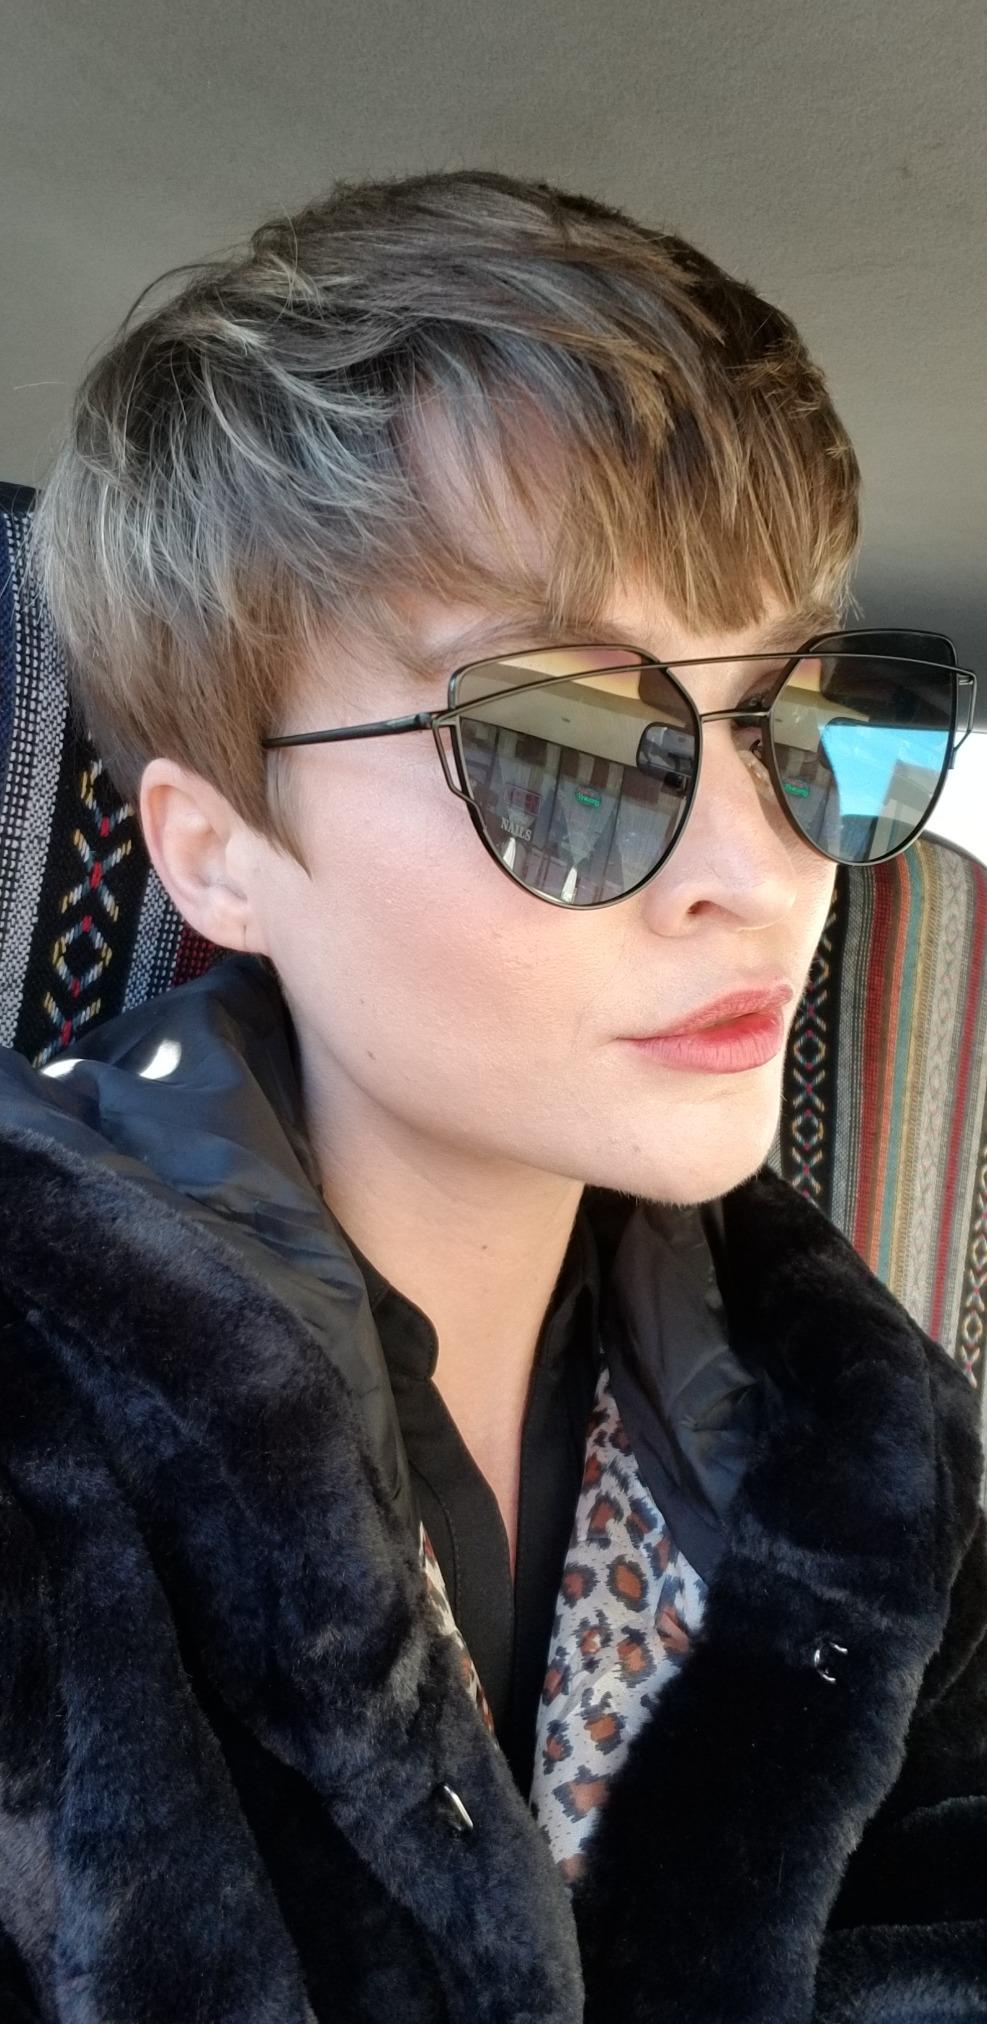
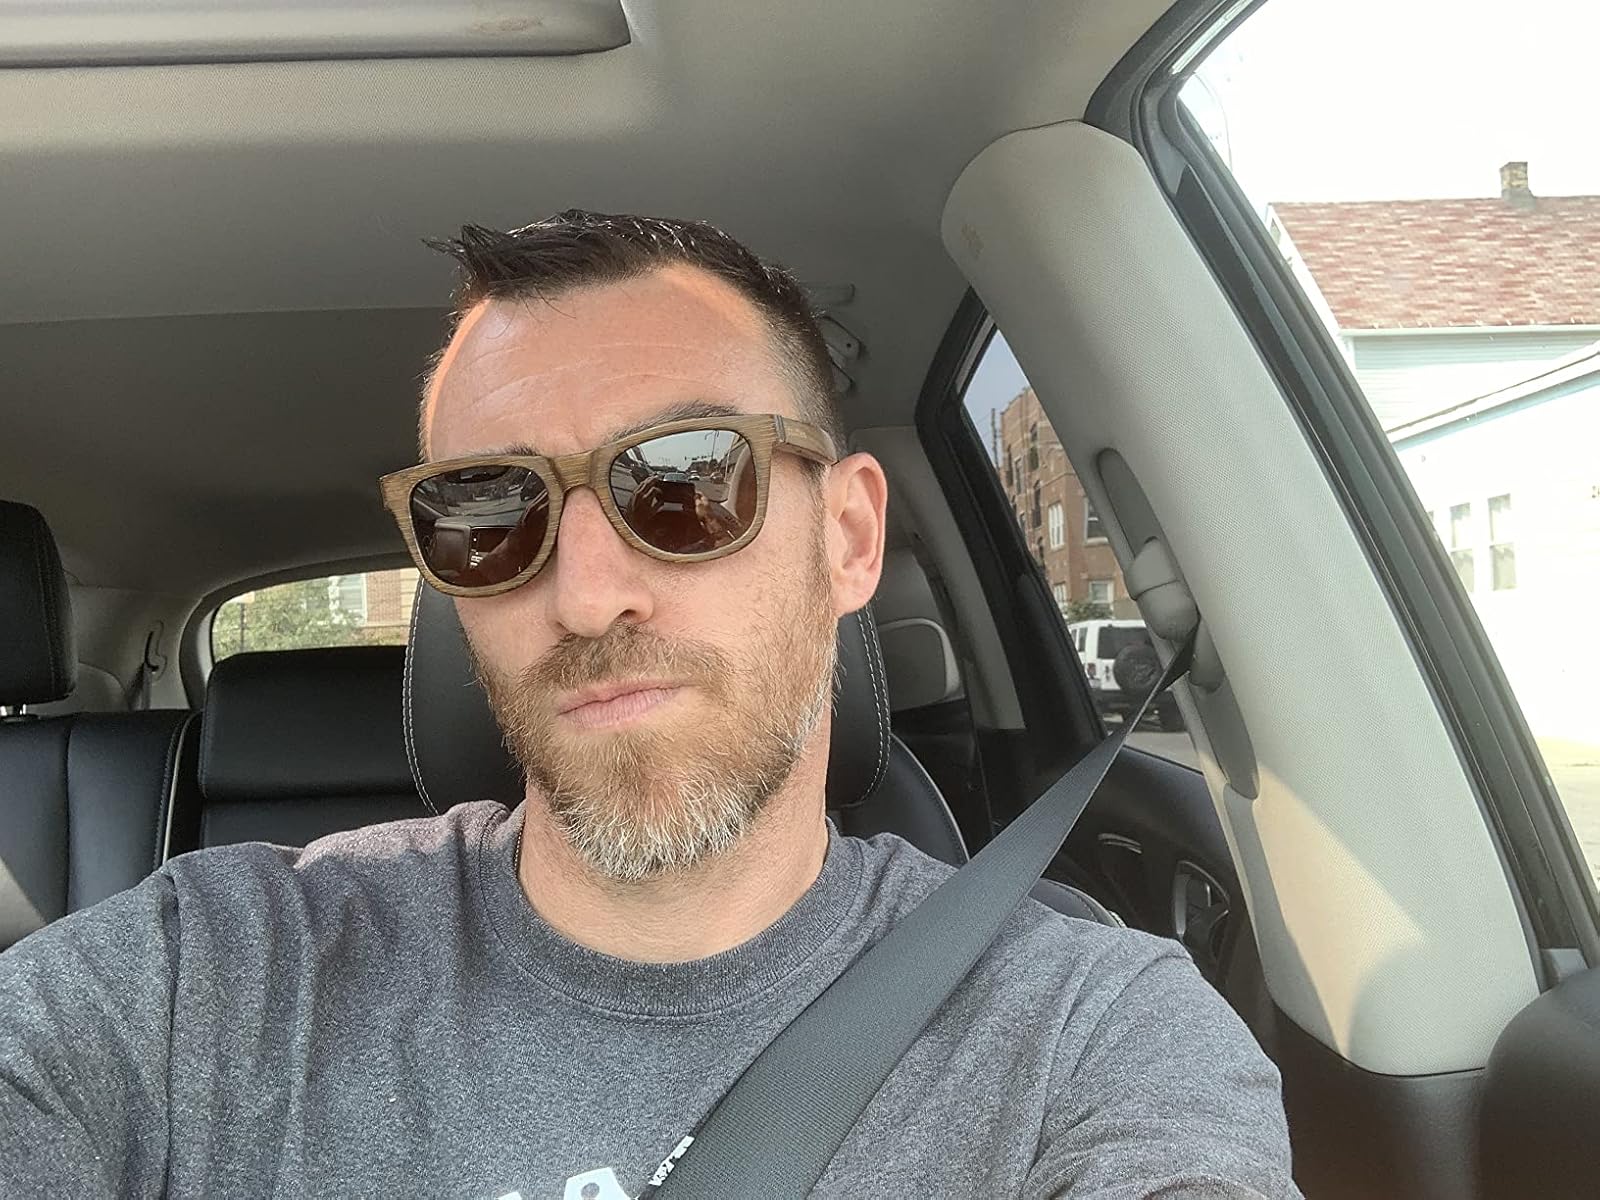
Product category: accessories_sunglasses
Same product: no